Arkansas Militia and the Mexican–American War

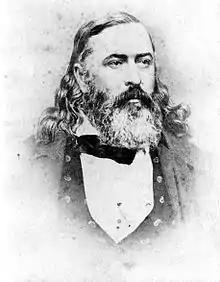
Albert Pike, captain, Little Rock Guards, Company E, Arkansas Regiment of Mounted Gunmen, later Brigadier General, Confederate States Army

General Wool, despite the bickering among the "Mounted Devils" from Arkansas, set out for Mexico in mid-September 1846. Taking 1,950 men, he left four companies of the Arkansas regiment behind to bring additional supplies later. The expedition heard rumors that 7,500 Mexicans were massed at the Rio Grande to challenge the Americans, but this proved false, and General Wool crossed the border uncontested. Indeed, the first few months of the war found the troops fighting sickness more than Mexicans. While still in camp at San Antonio many members of the Arkansas regiment fell ill with dysentery and fevers.